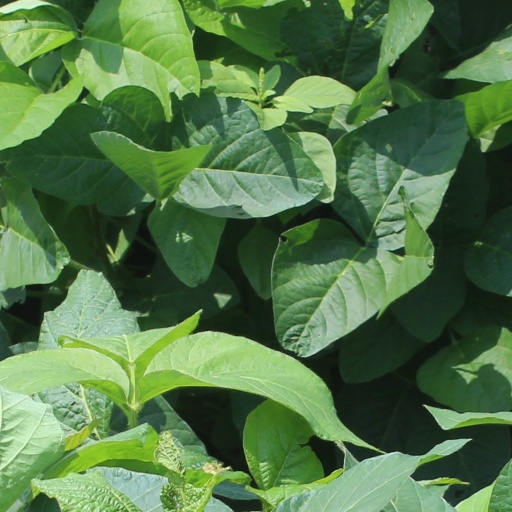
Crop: soybean